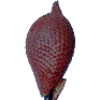
Label: salak